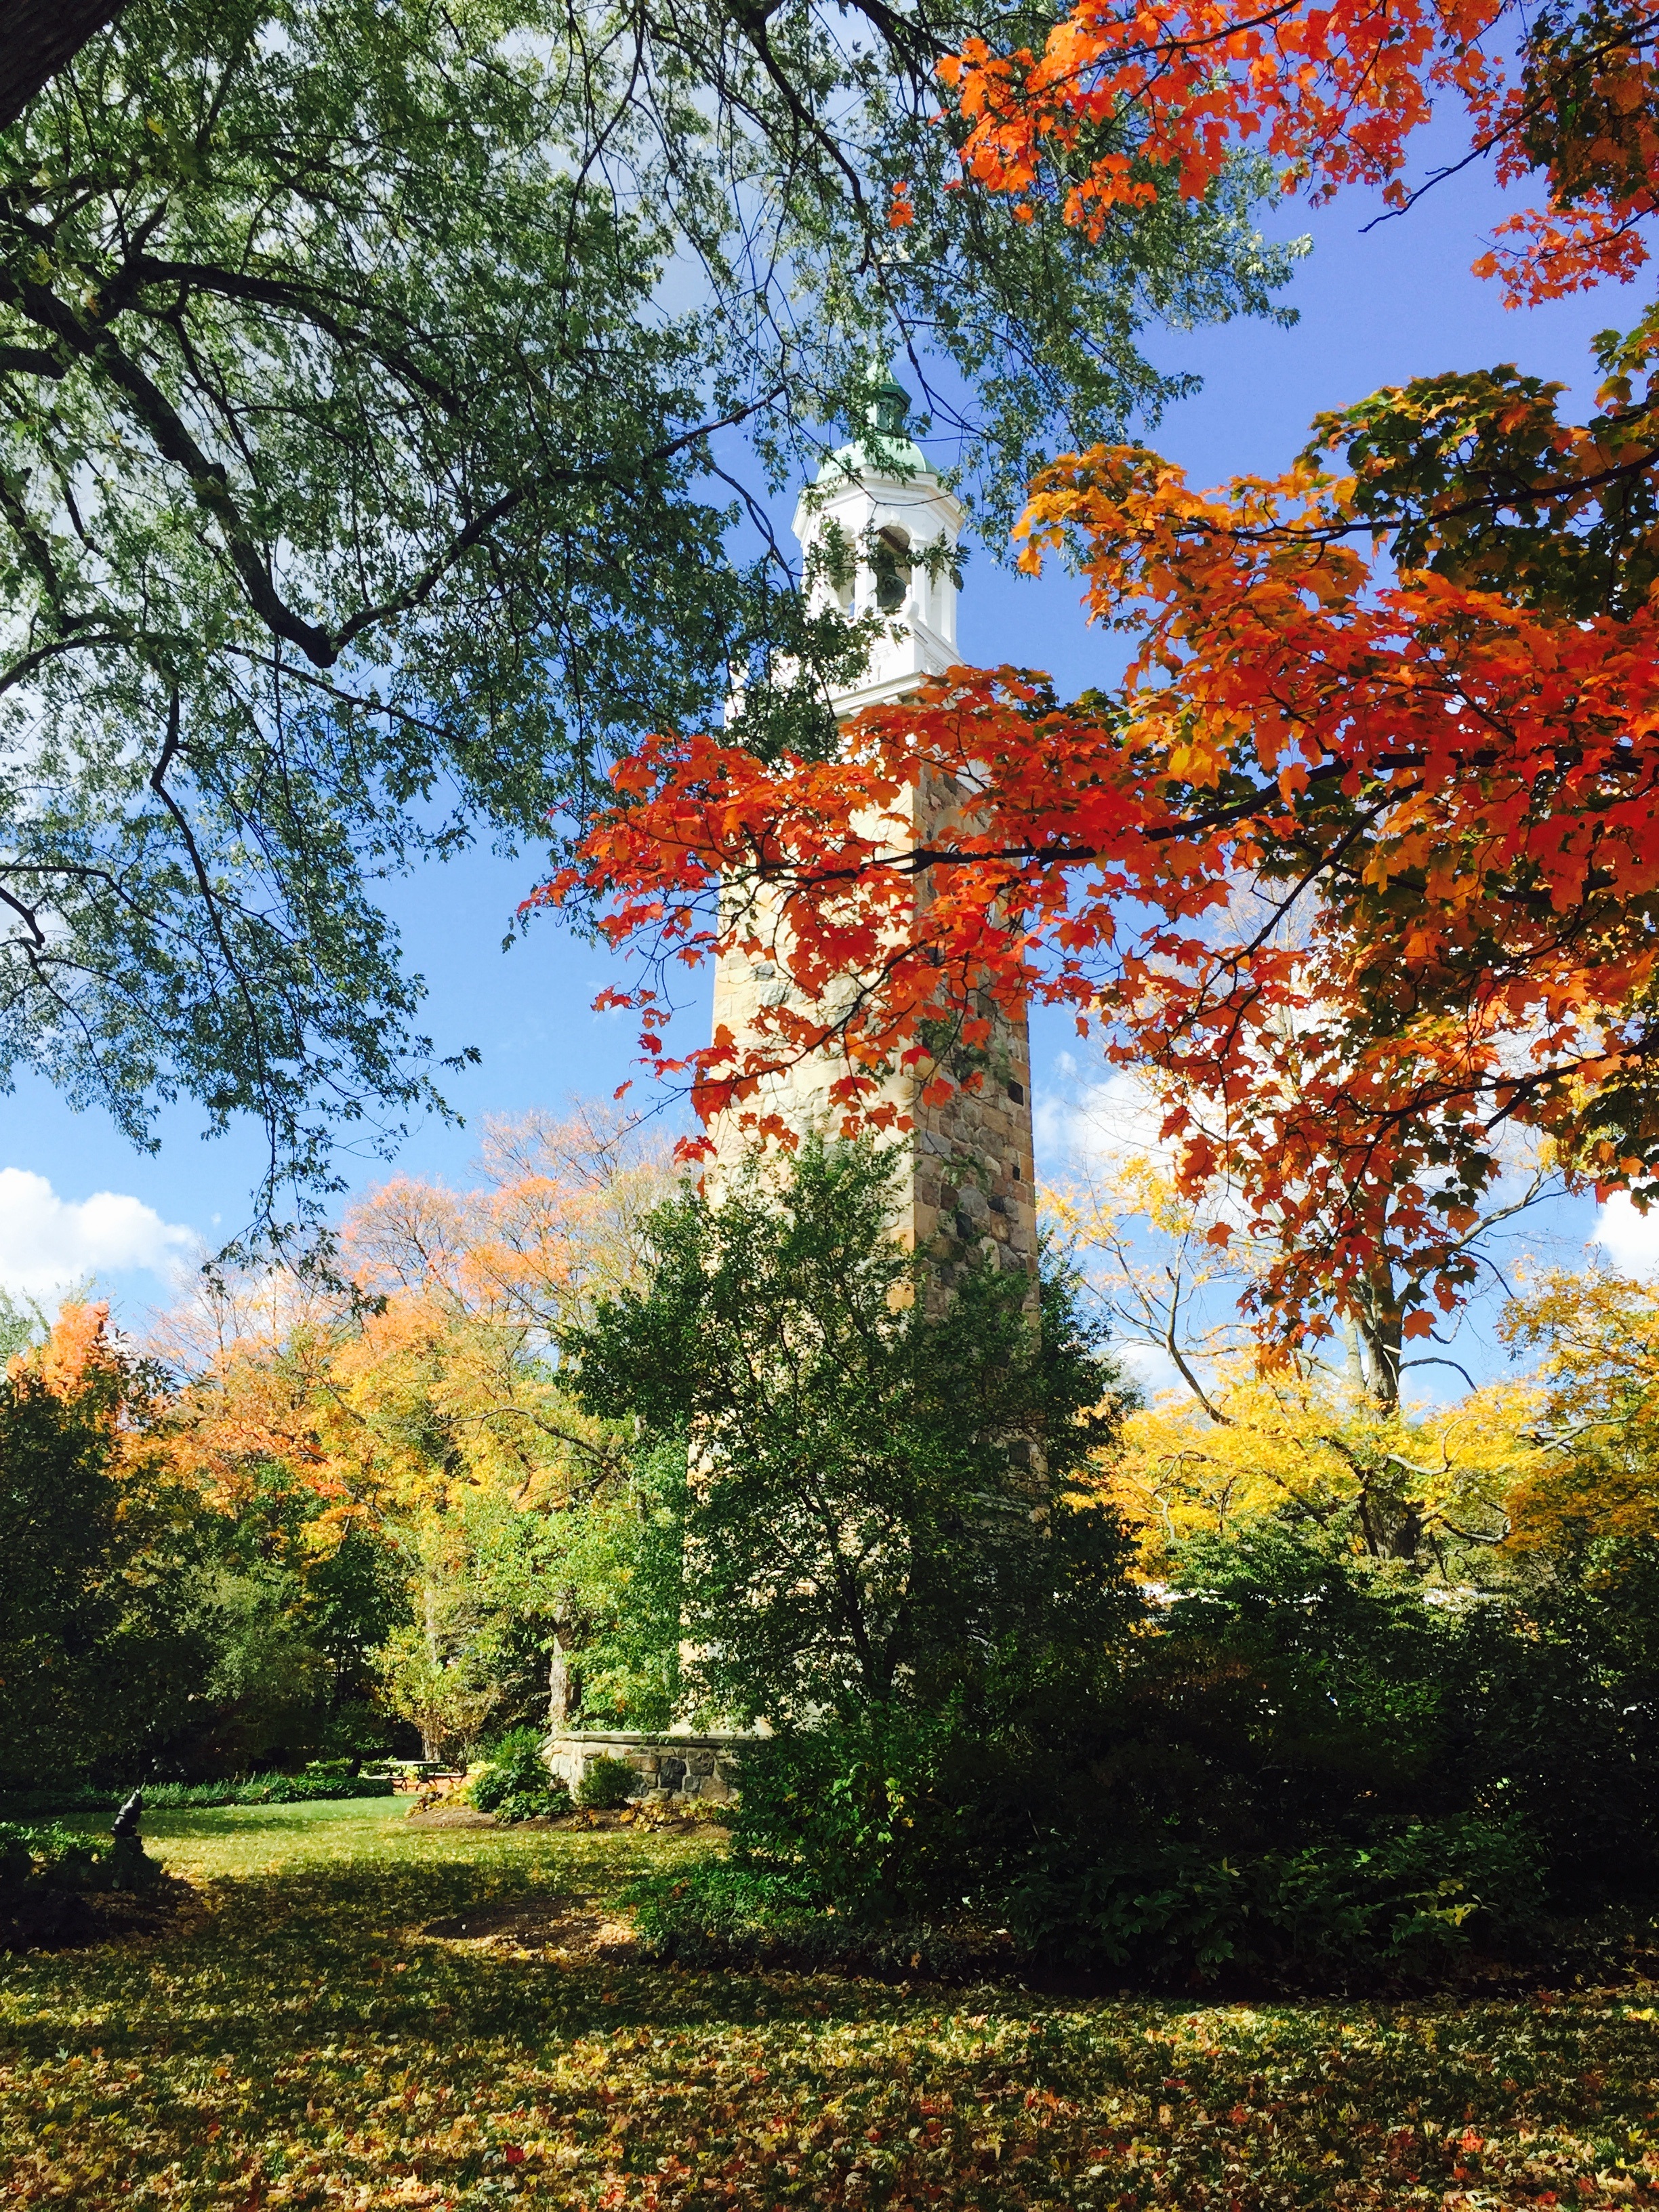
landscape, tree, forest, outdoor, plant, meadow, leaf, fall, flower, foliage, autumn, botany, season, clock tower, maple tree, deciduous, grove, woodland, ecosystem, fall trees, biome, woody plant, temperate broadleaf and mixed forest, land plant